Fatoumata Diawara

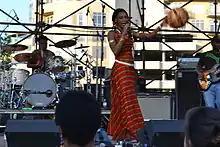
Fatoumata Diawara band performing at the World Beat Music festival. Austin, Texas, 2013

Via association with Royal de Luxe; several of the songs had been played as accompaniment in Royal de Luxe's 'giant marionettes' street performances throughout the world.